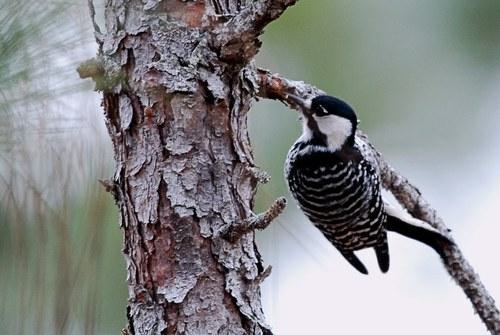
A photo of a red cockaded woodpecker